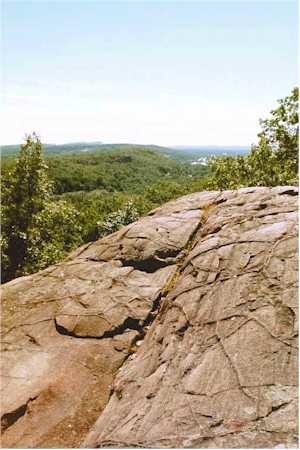
Rattlesnake Mountain est une montagne située au sein de la vallée du Connecticut, au centre de l'État du même nom, et faisant partie de Metacomet Ridge, une longue arête rocheuse des Appalaches qui traverse le sud de la Nouvelle-Angleterre sur 160 kilomètres de long. Le sommet s'élève à 230 mètres d'altitude. Rattlesnake Mountain est une destination populaire pour la pratique de sports en plein air, réputée pour ses falaises, le panorama qu'elle offre, son microclimat ainsi que sa faune et sa flore variées. Le site de Will Warren’s Den revêt une importance historique locale.